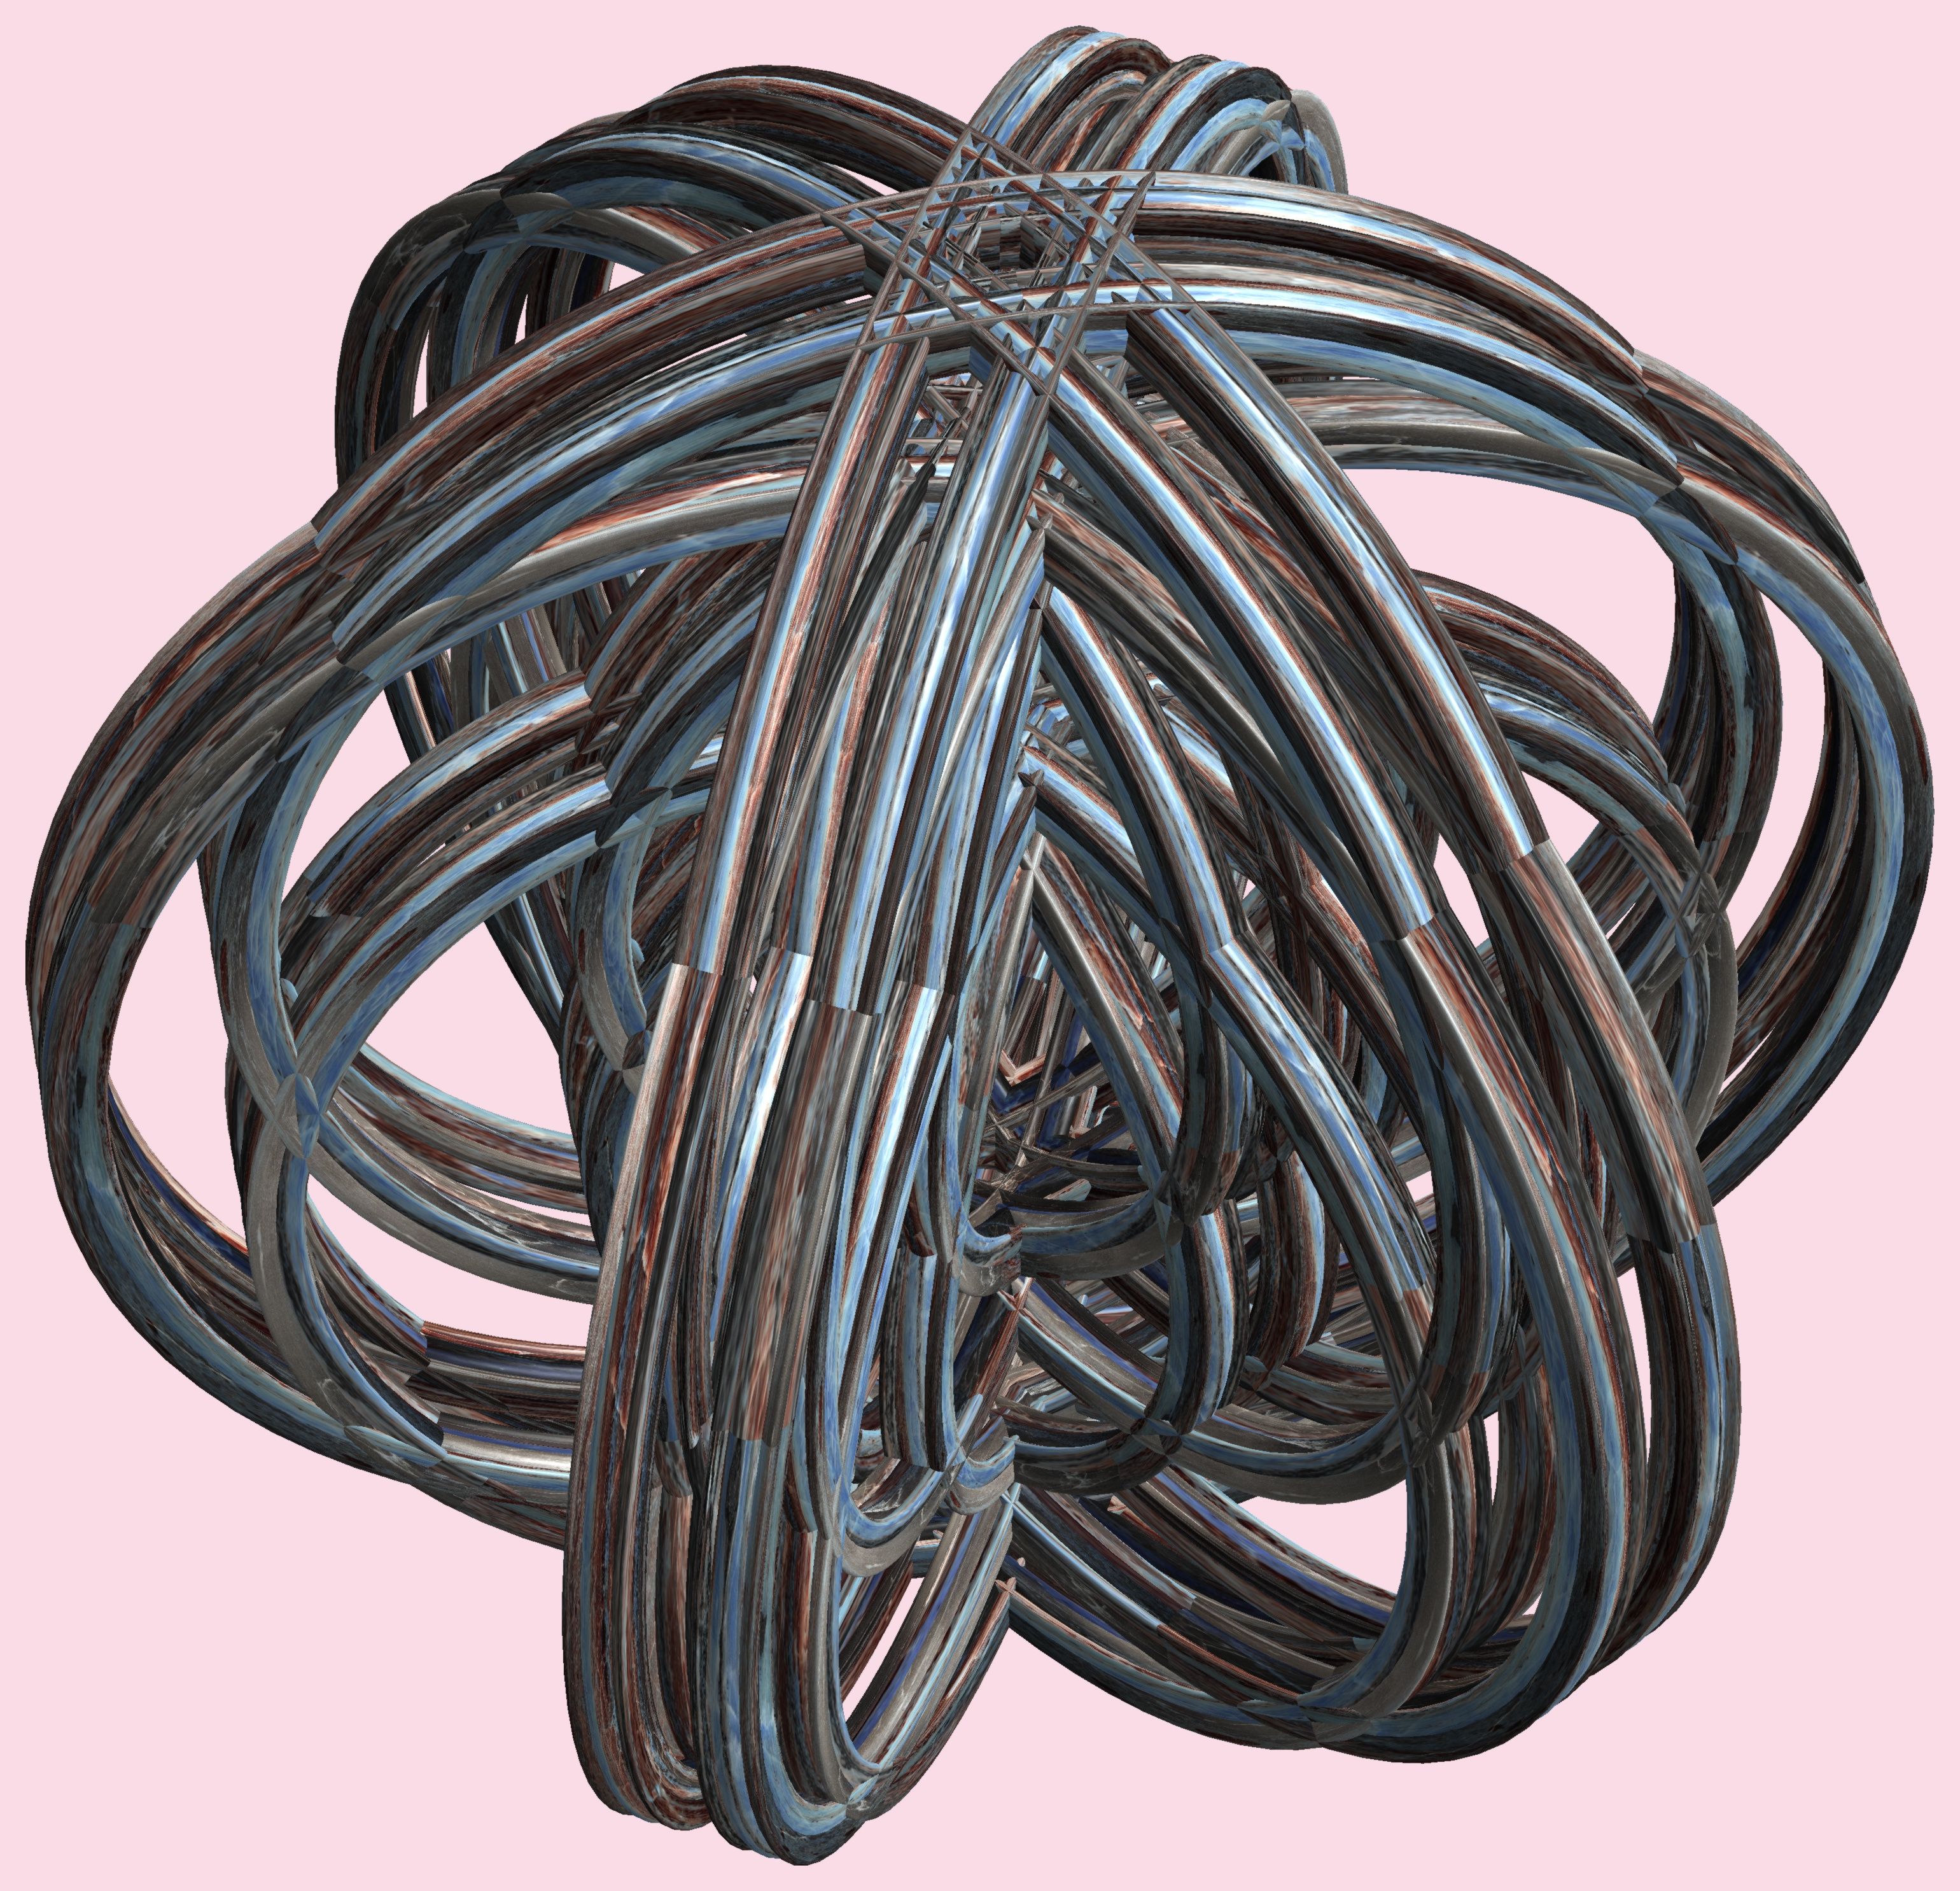
structure, texture, spiral, wire, pattern, rein, jewellery, figure, design, symmetry, 3d, graphic, iron, torus, mathematica, cg, parametricplot3d, code, program, algorithm, abstruct, mapping, lissajous, electronics accessory